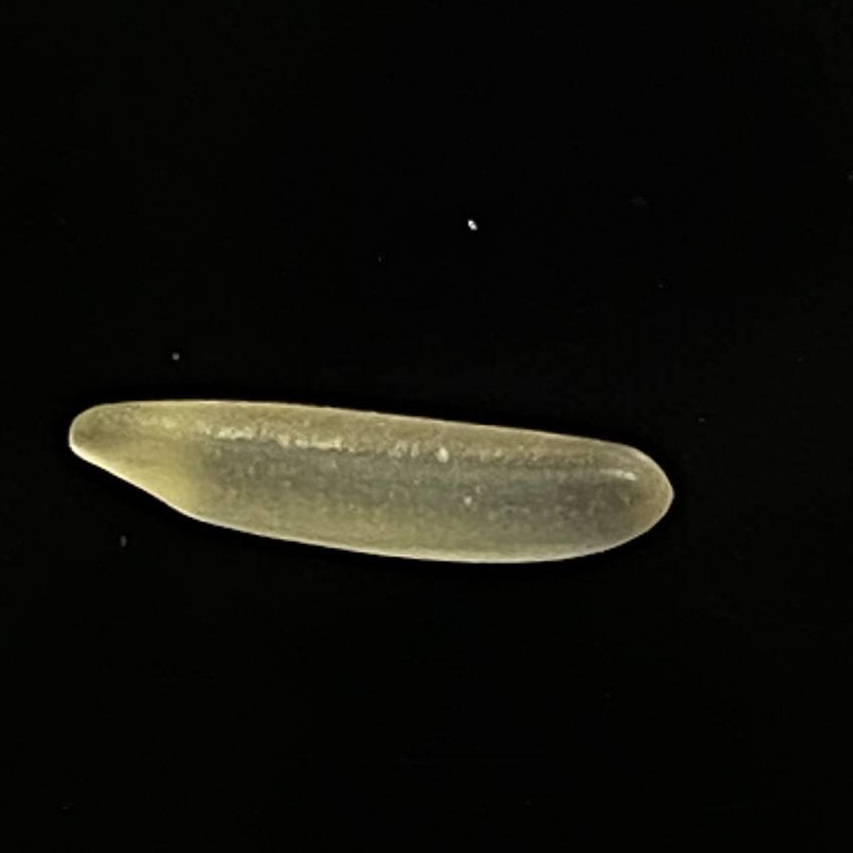
Rice variety: Bashmoti